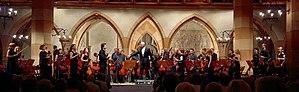
Vladimir Spivakov devant son public Colmarien à la tête de l'Orchestre National Philharmonique de Russie.
Le festival international de musique de Colmar est un festival de musique classique qui se tient tous les étés à Colmar en Alsace.